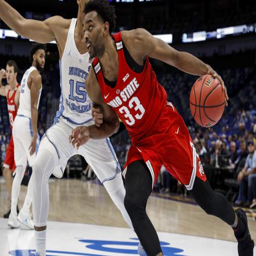
person and the basketball team played on thursday night , kicking off .